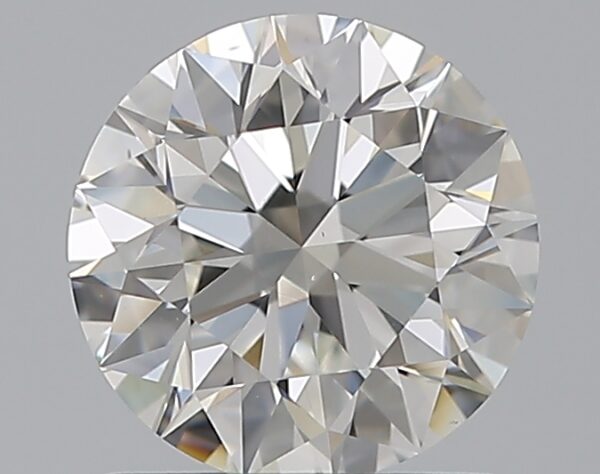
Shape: round
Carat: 1.02
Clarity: VS1
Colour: G
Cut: EX
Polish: EX
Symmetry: EX
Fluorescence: N
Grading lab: GIA
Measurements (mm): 6.38 x 6.42 x 4.01